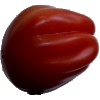
Label: Tomato Heart 1